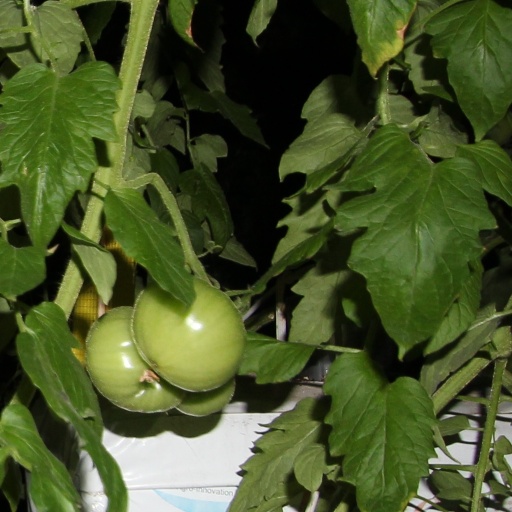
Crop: tomato